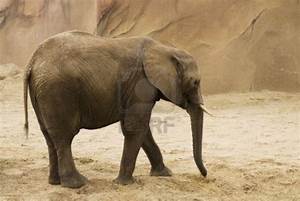
Label: elephant